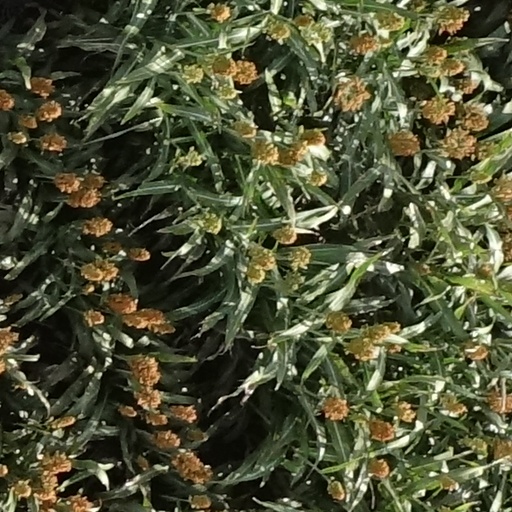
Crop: sorghum